Yulij Ilyashenko

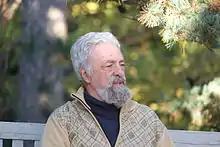
Yulij S. Ilyashenko

Yulij Sergeevich Ilyashenko (Юлий Сергеевич Ильяшенко, 4 November 1943, Moscow) is a Russian mathematician, specializing in dynamical systems, differential equations, and complex foliations.